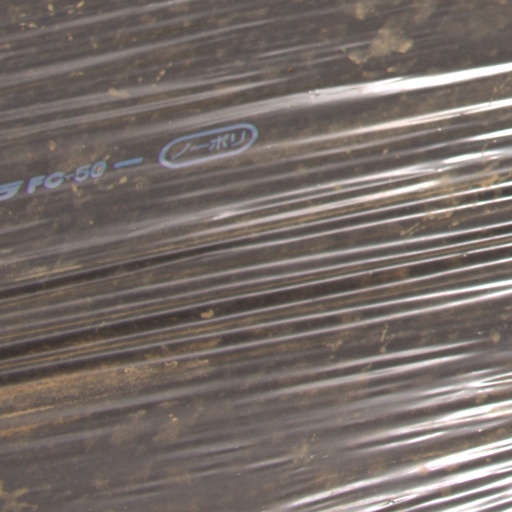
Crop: Jerusalem artichoke